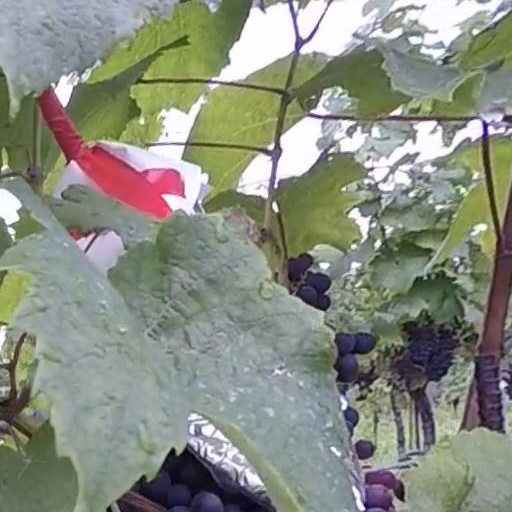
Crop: grape